Boris Kravtsov

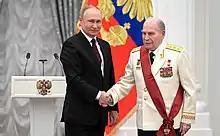
Vladimir Putin and Boris Kravtsov in the award ceremony in Moscow on 2 February 2022

For his activities in World War II Kravtsov was given the Gold Star of the Hero of the Soviet Union in May 1944. In February 2022, he was awarded the highest degree of the Order "For Merit to the Fatherland". As of 2024, he is the last living Hero of the Soviet Union who received his award during the Great Patriotic War.